Jamaican fruit bat

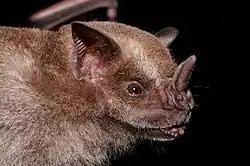
Closeup of head of Jamaican fruit bat

The Jamaican fruit bat is a medium-sized bat, having a total length of with a wingspan and weighing . It has broad but pointed and ridged ears with a serrated tragus. Its prominent noseleaf has an array of sebaceous glands. The lower lip is littered with warts with a relatively large one in the center. Sebaceous holocrine glands can be found in both lips. On the back the fur is an ashy-shade of gray or brown with visible white hair bases and variable fur patterning on the face. The wings of the fruit bat are broad and dark gray in color. The underfur is paler in color. The fruit bat has no external tail. It has broad dark grey wings and a narrow hairless interfemoral membrane with a short calcar. The distinctive features of the Jamaican fruit bat (which however are shared by some of its relatives) include the absence of an external tail and a minimal, U-shaped interfemoral membrane.